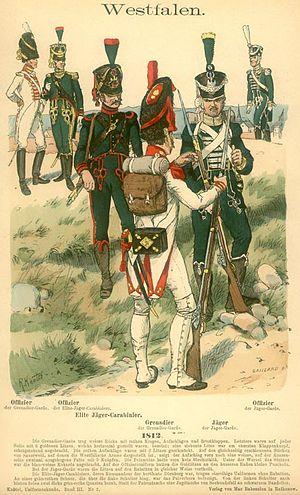
L’uniformologie est un domaine de recherches historiques qui étudie les uniformes et effets militaires à travers les âges et les civilisations. Il a pour principaux sujets d'étude les effets vestimentaires, chaussures et coiffures militaires, l'équipement individuel, les insignes d'unités et de grades ou encore les décorations militaires mais se consacre également à celle des uniformes d'institutions civiles ou para-militaires.
Pour renforcer la Grande Armée, les pays alliés ou soumis au Premier Empire ont fourni de nombreux soldats, formés en unités indépendantes. Cette page liste les unités d’une taille supérieure au régiment, pour les unités plus petites, voir les petites unités étrangères de l'armée napoléonienne.
Richard Knötel est un peintre, dessinateur et illustrateur allemand qui s'est particulièrement spécialisé dans la réalisation de planches uniformologiques. Ses travaux en la matière restent des références pour tous les historiens et passionnés d'histoire militaire.